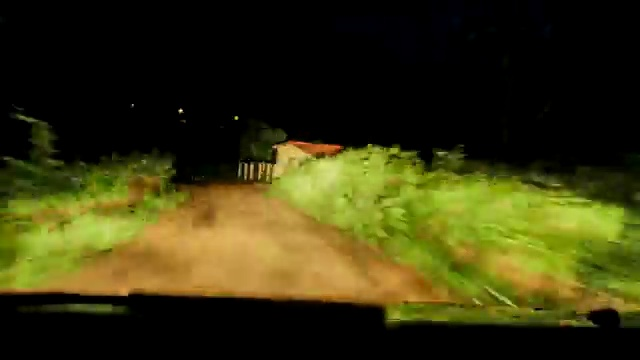
Fire: no
Smoke: no